The Beano

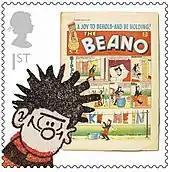
"Beano" stamp issued by Royal Mail in 2012.

"The Beano" was an instant success upon release, and became the longest-running, weekly-issued comic of all time in 2018. Although interest in comic magazines dwindled, it survived surrounding setbacks. In the 1950s, it (and "The Dandy") were unaffected by DC Thomson's magazine cancellations (selling over 100 million per year) that were caused by both paper rationing and public lack of interest. Alan Digby's attempt to boost sales with the 8-week "Missing Gnasher" plot in "Dennis the Menace" failed, but the story featured in newspapers and on radio broadcasts, causing people of all ages to contact "Beano" offices to voice their concerns. Roughly 31,000–41,000 copies are sold per week in the present day, but an estimated 2 billion "Beano" comic magazines have been sold in its lifetime. A 1997 television poll by the National Comics Awards selected it for the Best British Comic Ever award. Dennis the Menace would represent the comic when Royal Mail launched a special stamp collection in 2012, celebrating Britain's rich comic book history. "The Dandy", "Eagle", "The Topper", "Roy of the Rovers", "Bunty", "Buster", "Valiant", "Twinkle" and "2000 AD" were also featured.